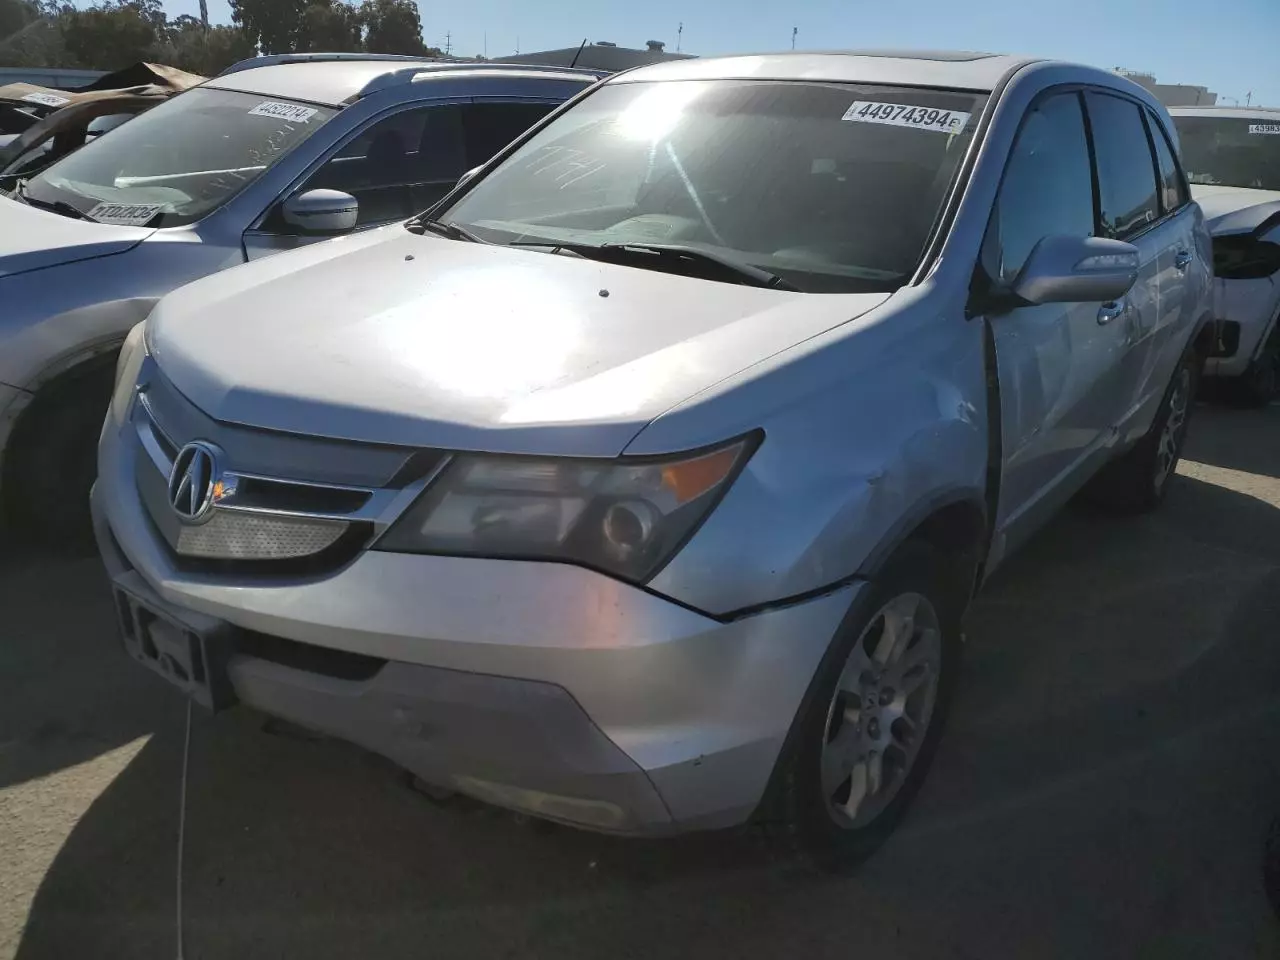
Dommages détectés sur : pare-choc avant, aile avant gauche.
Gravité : mineur